Patrie (airship)

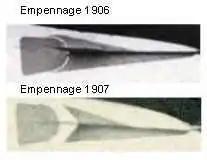
Photographs showing changes to the "Patrie" empennage from 1906 to 1907

At a later date this single plane was replaced by two movable planes mounted either side of and above the gondola, attached to the bottom of the elliptical frame, as shown in the plan view published in the German "Jahrbuch der Luftfahrt" ("Aviation Yearbook") in 1911. These "ailerons d'ascension et de descente" as they were referred to at the time, are clearly visible in the still photograph taken from the short film "Decollage d'un ballon dirigeable" ("The Take-off of a Dirigible Balloon"), made in Moisson by the pioneering French film-maker Alice Guy-Blaché before her emigration to the United States in March 1907.